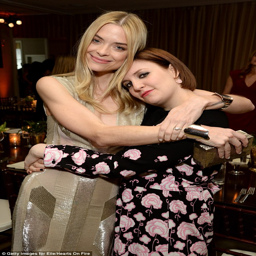
ladies first : actors shared a hug as they soaked up the festivities